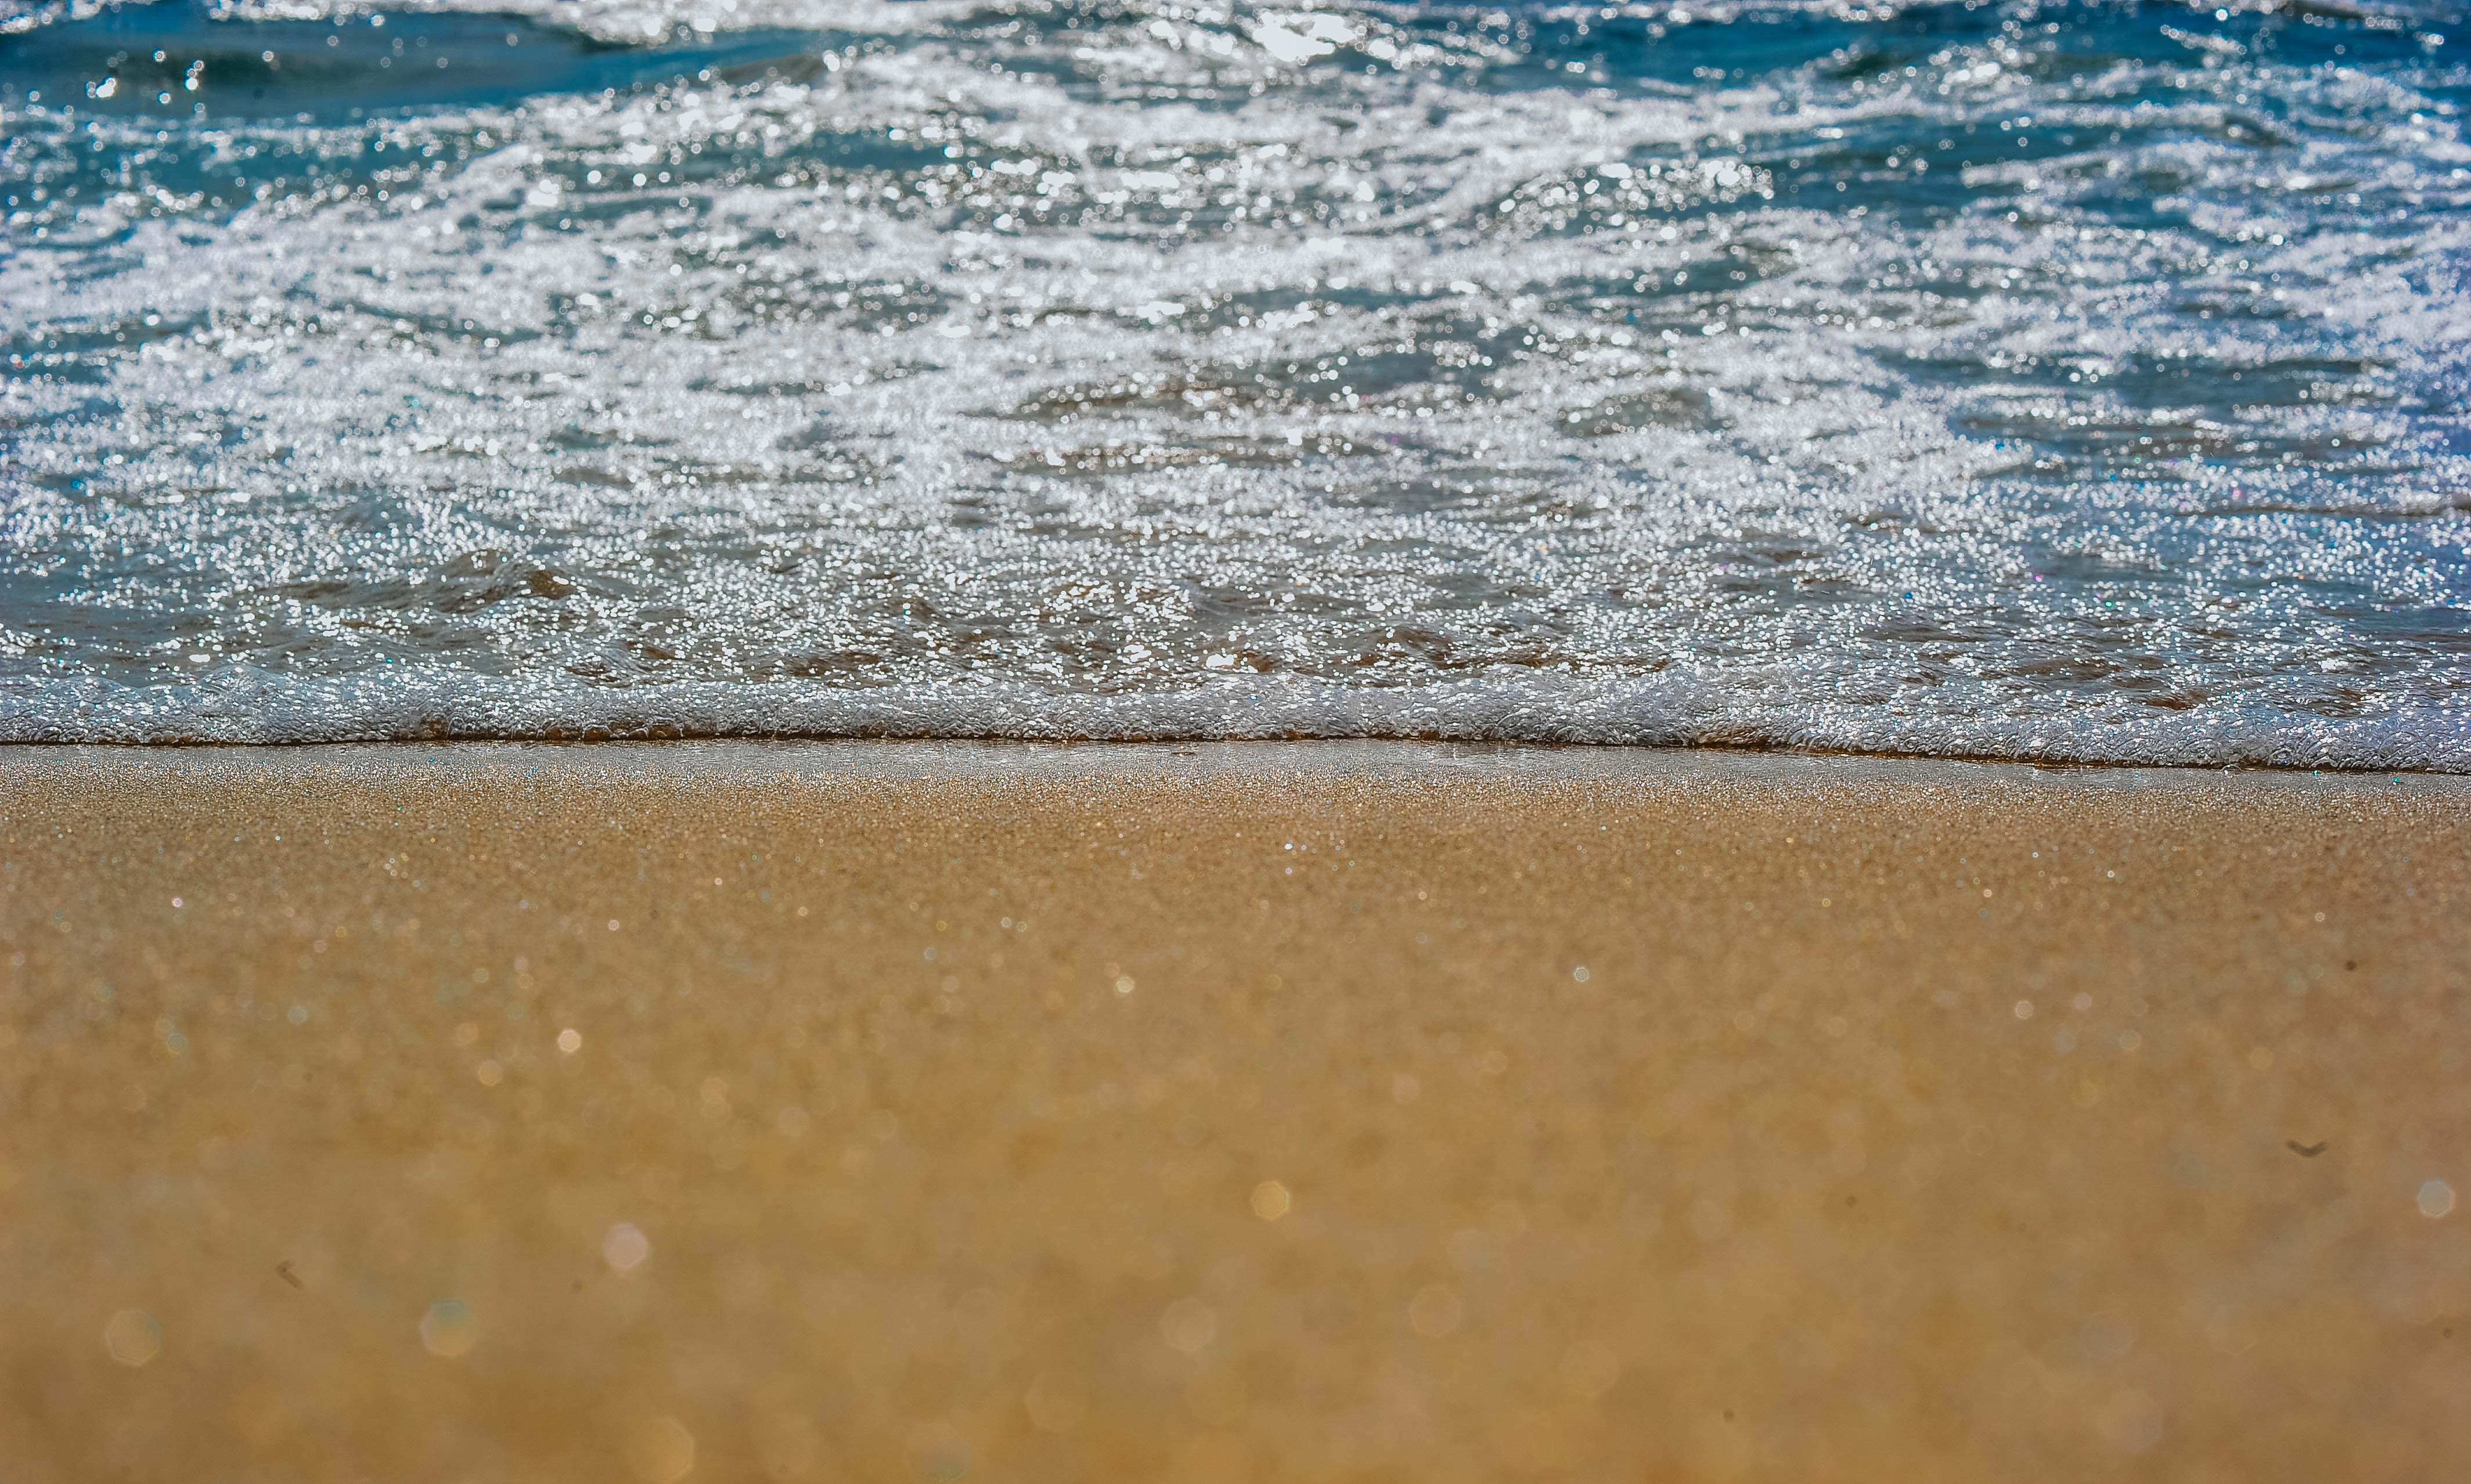
wave, sea, sand, shore, water, beach, wind wave, ocean, tide